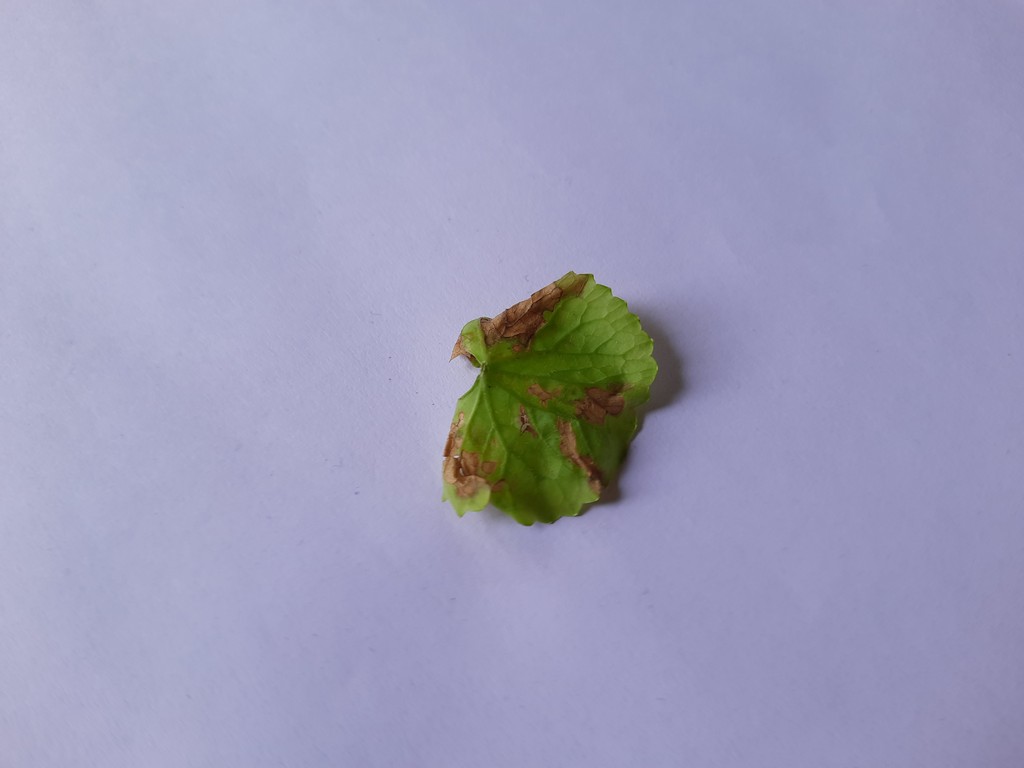
Label: Unhealthy